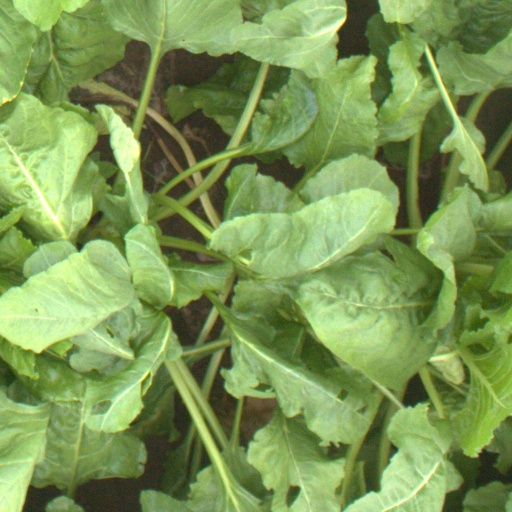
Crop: sugar beet